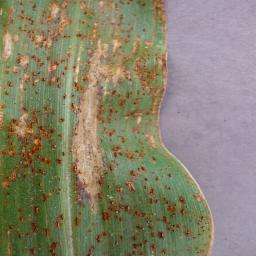
Label: Corn___Northern_Leaf_Blight